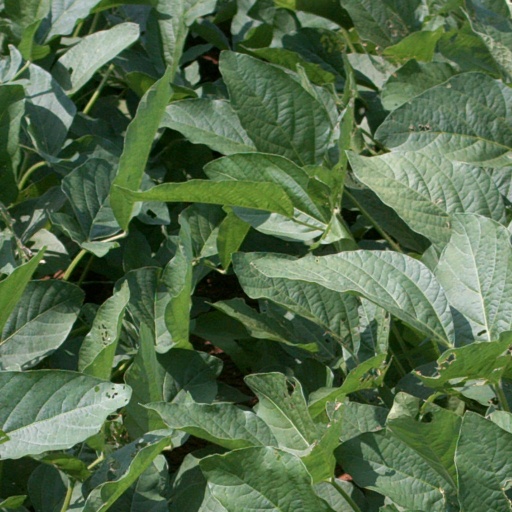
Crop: soybean